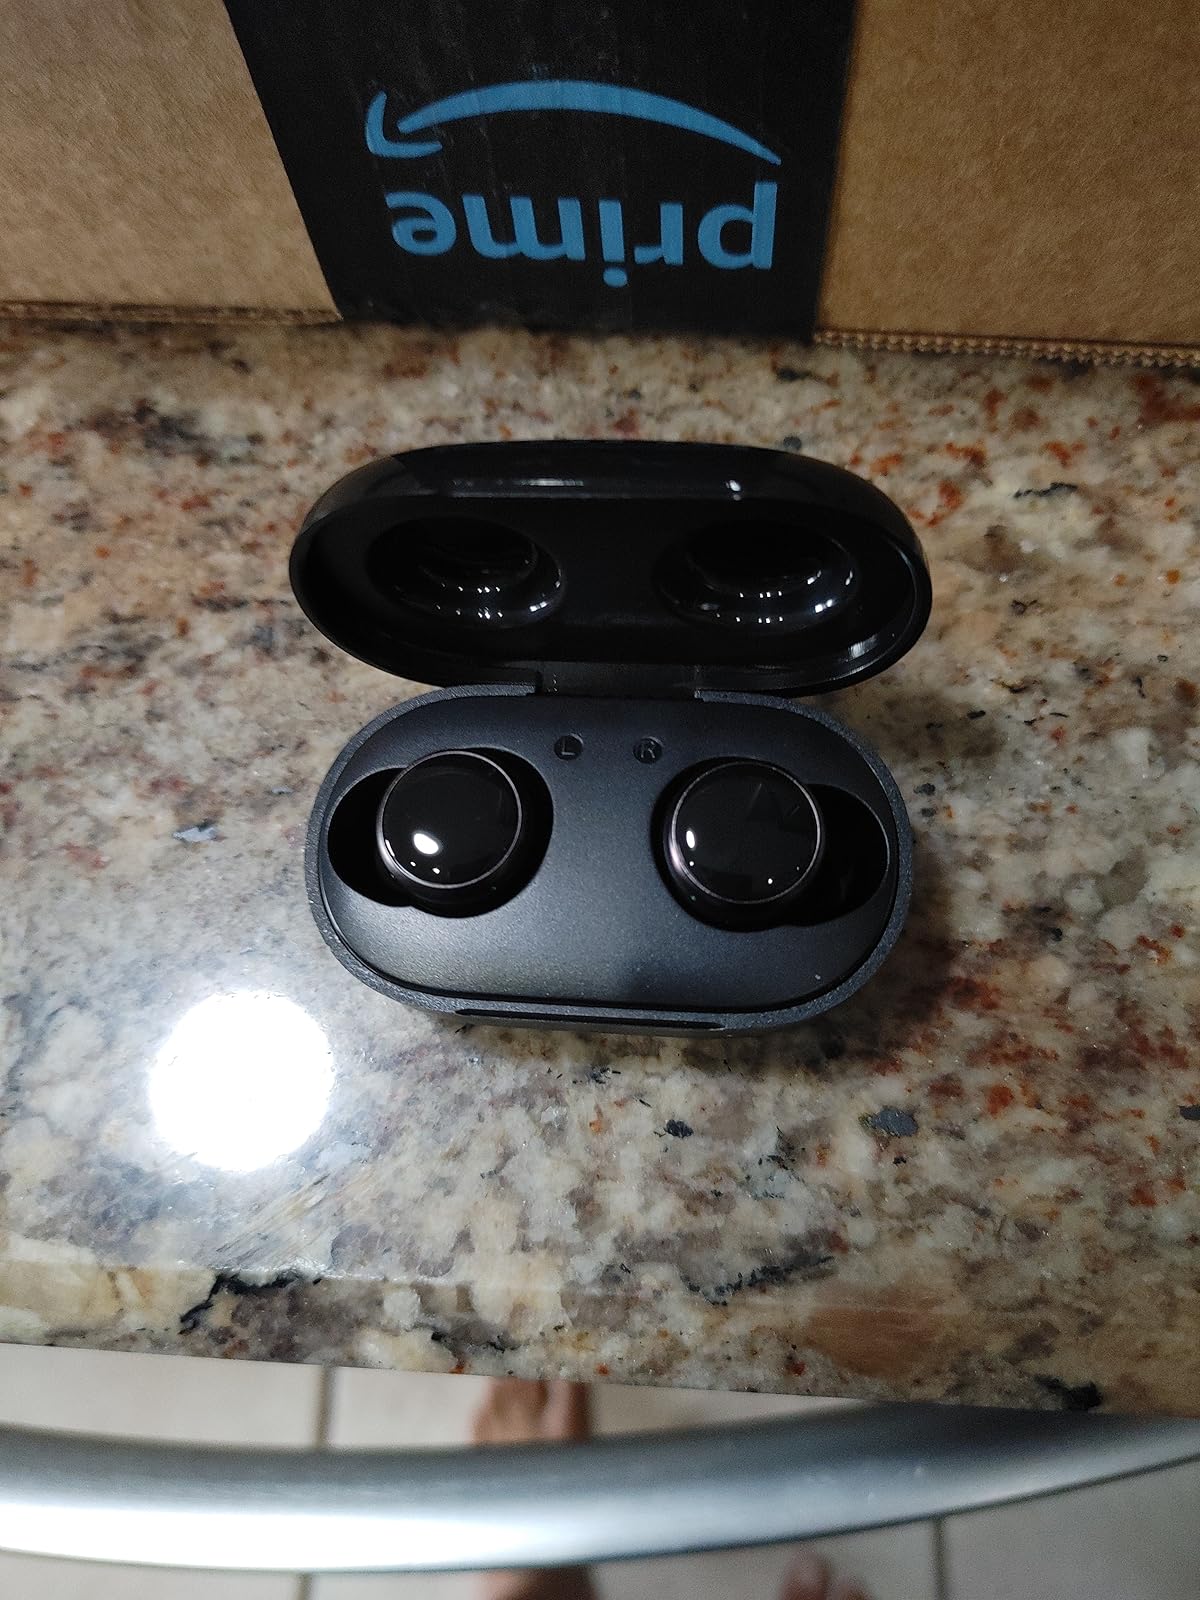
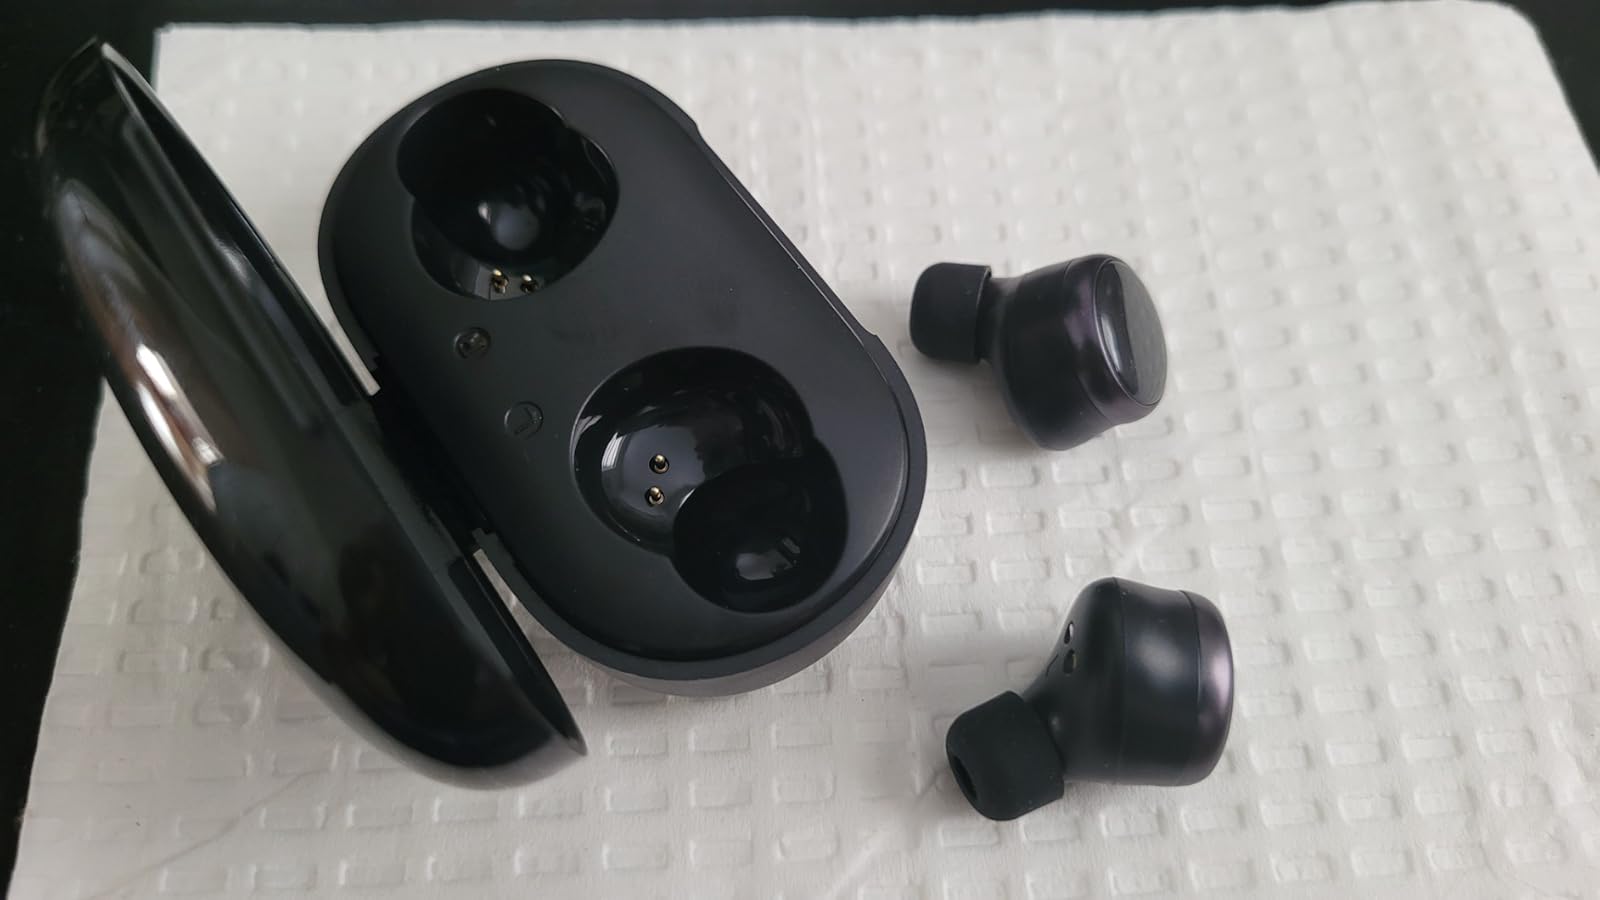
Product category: earbuds
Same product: yes